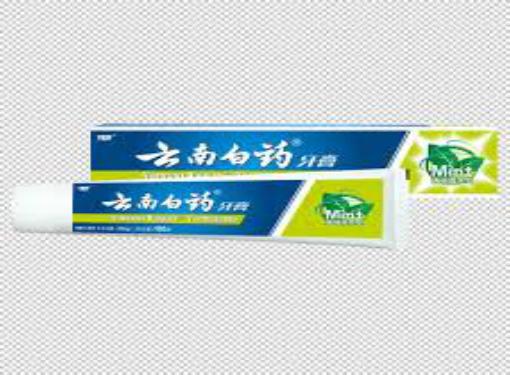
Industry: Medical